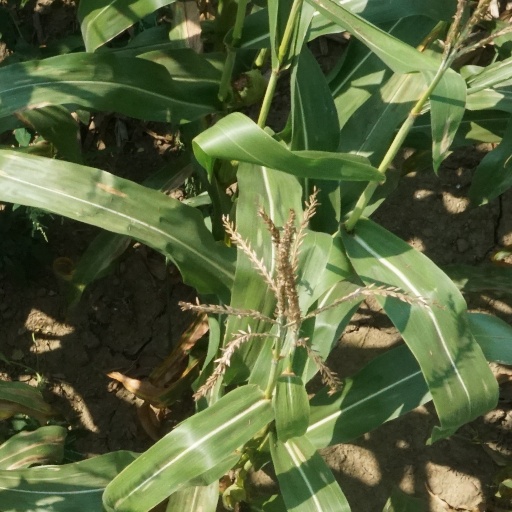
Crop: maize; corn